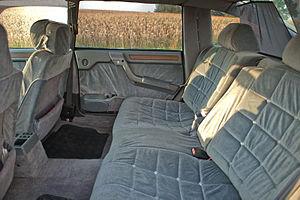
Citroen CX Prestige Fond, siège arrière